Whitechapel murders

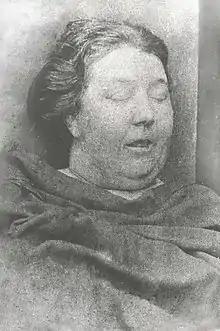
Martha Tabram, 39, lived in a lodging-house at 19 George Street.

On Tuesday 7 August, following a Monday bank holiday, prostitute Martha Tabram was murdered at about 2:30 am. Her body was found at George Yard Buildings, George Yard, Whitechapel, shortly before 5:00 a.m. She had been stabbed 39 times about her neck, torso and genitals with a short blade. With one possible exception, all her wounds had been inflicted by a right-handed person.